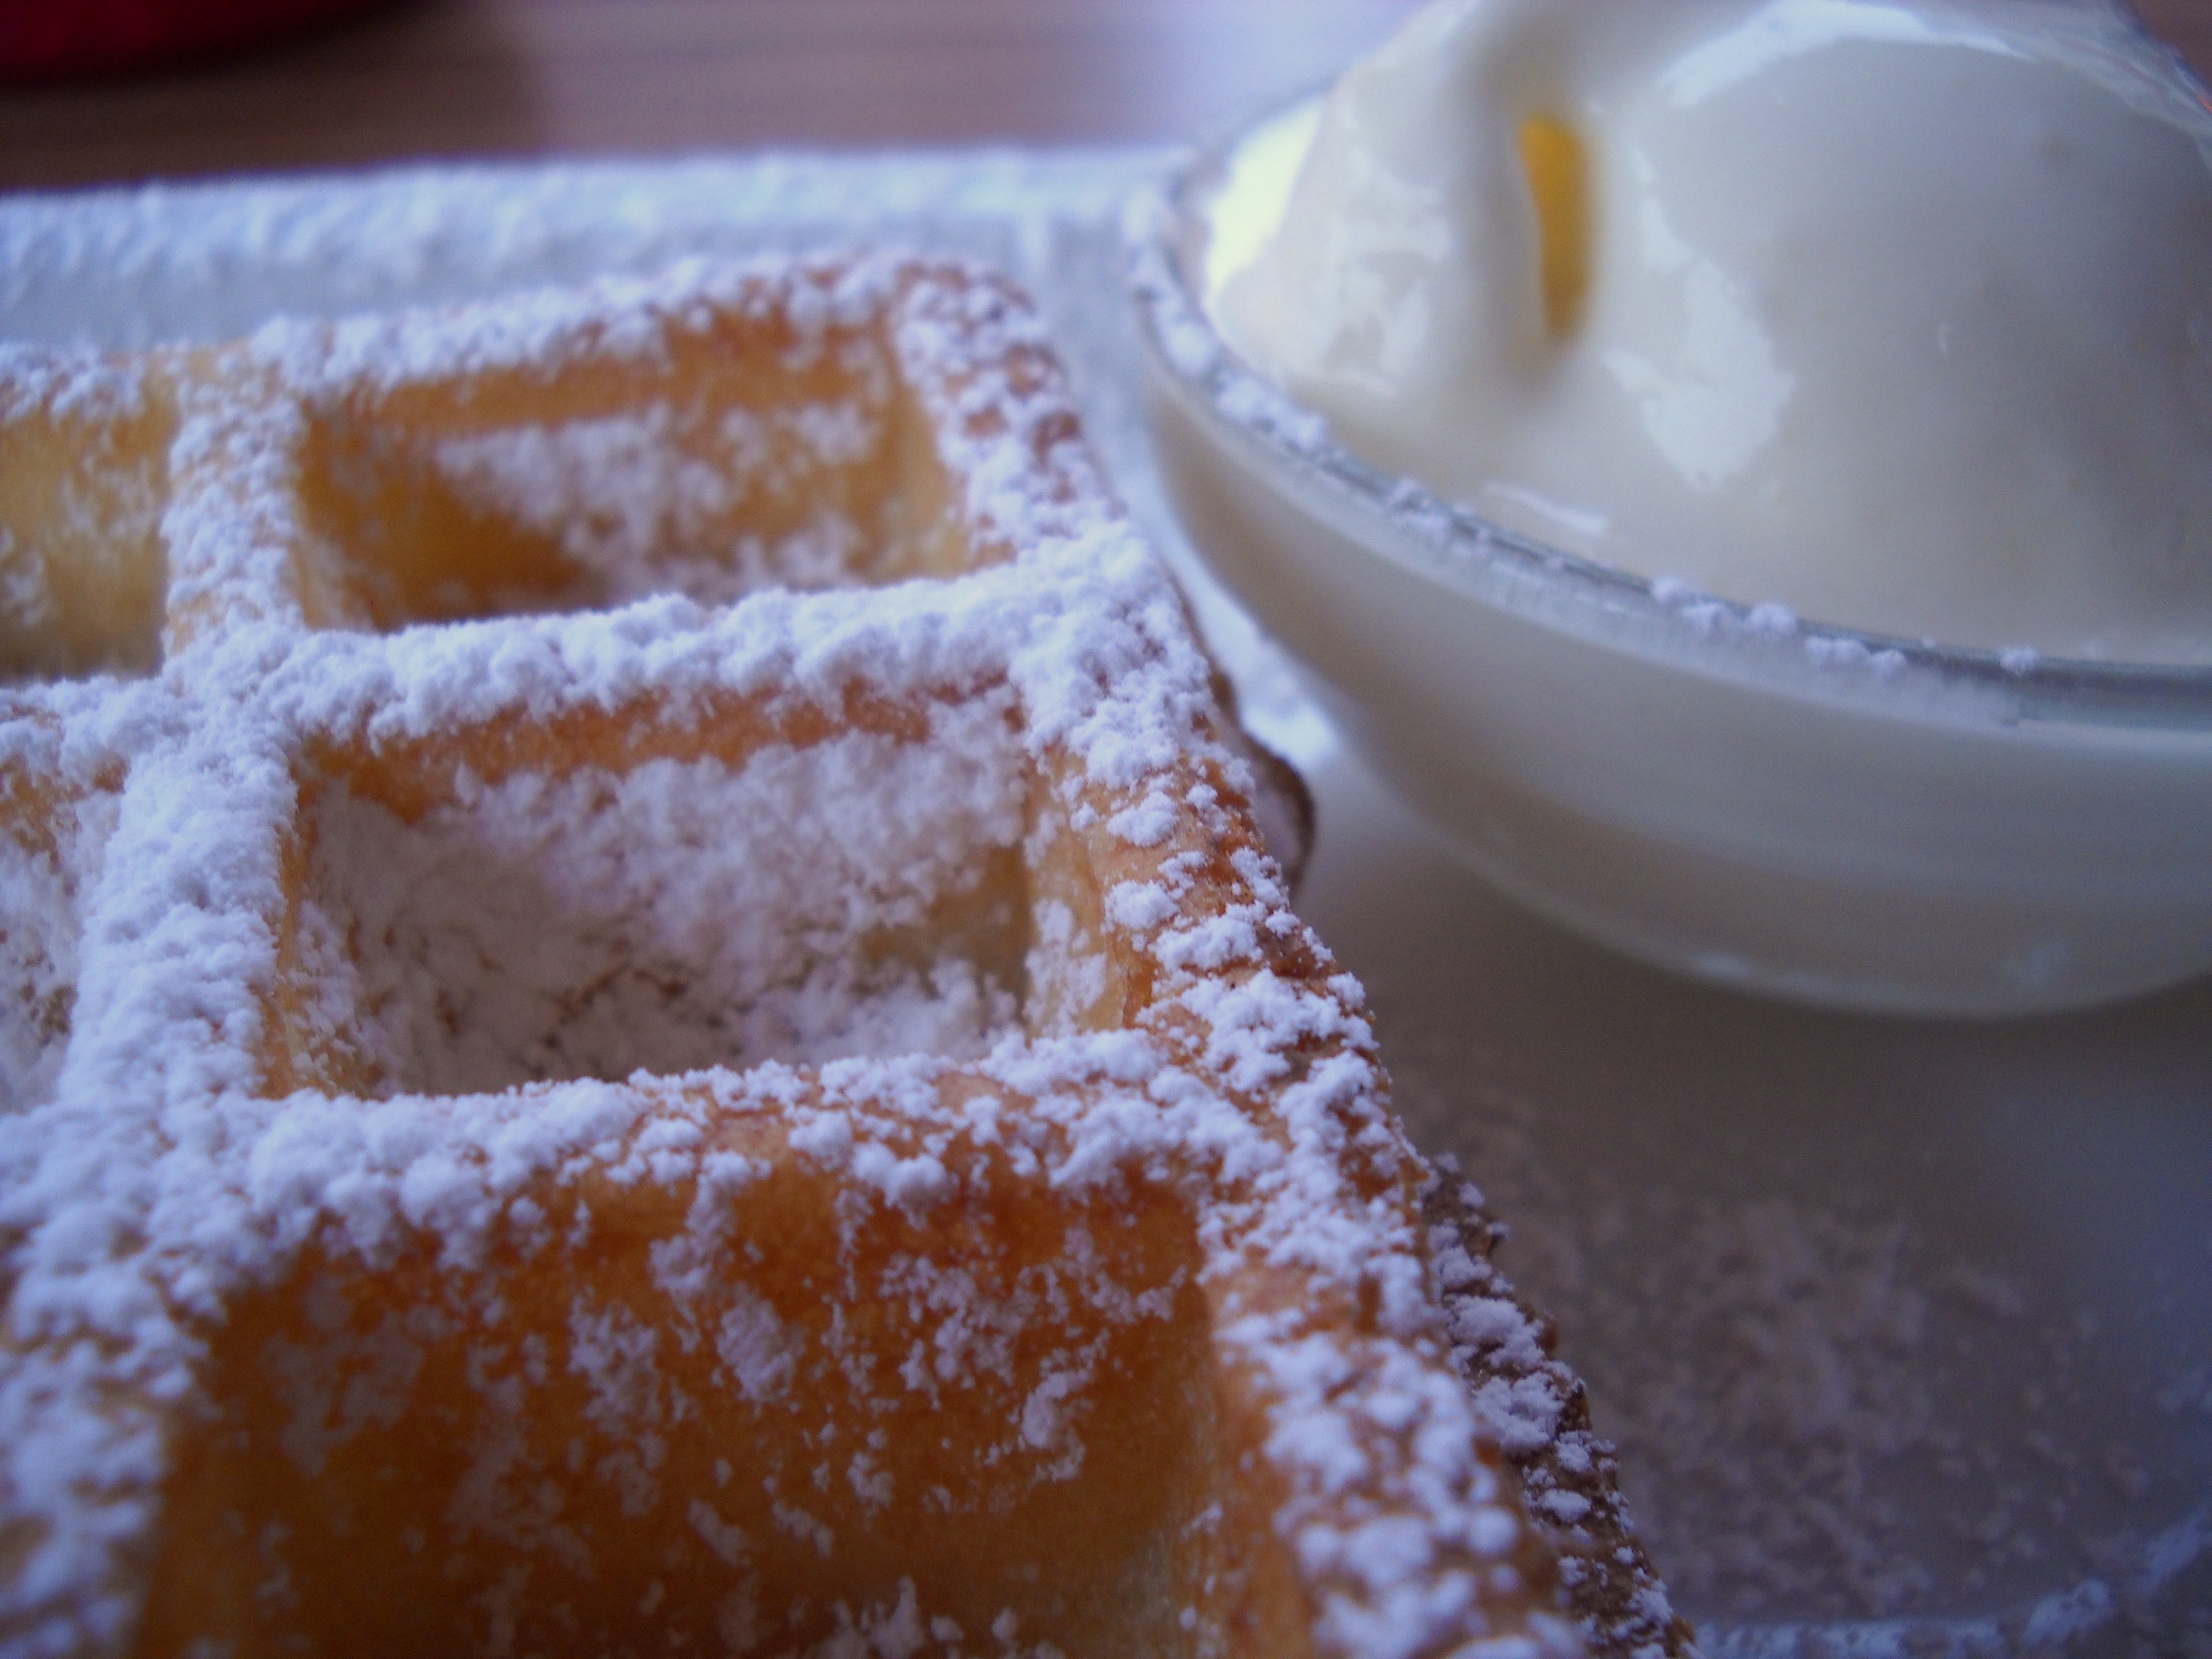
dish, meal, food, produce, recipe, breakfast, baking, ice cream, dessert, waffle, cuisine, belgium, powdered sugar, whipped cream, sweets, icing, vanilla, diet, sweetness, treat, baked goods, flavor, fine dining, weight loss, european food, belgian waffle